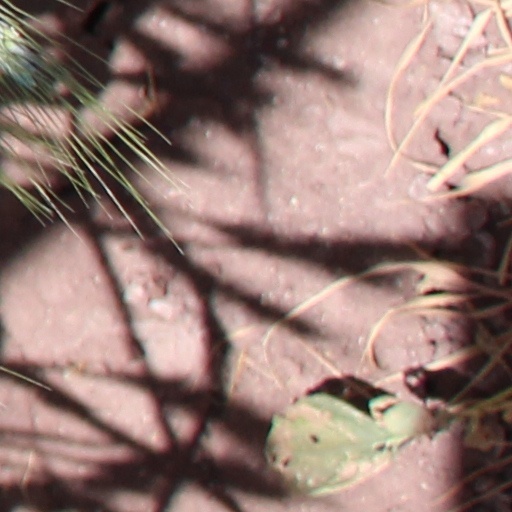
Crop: wheat